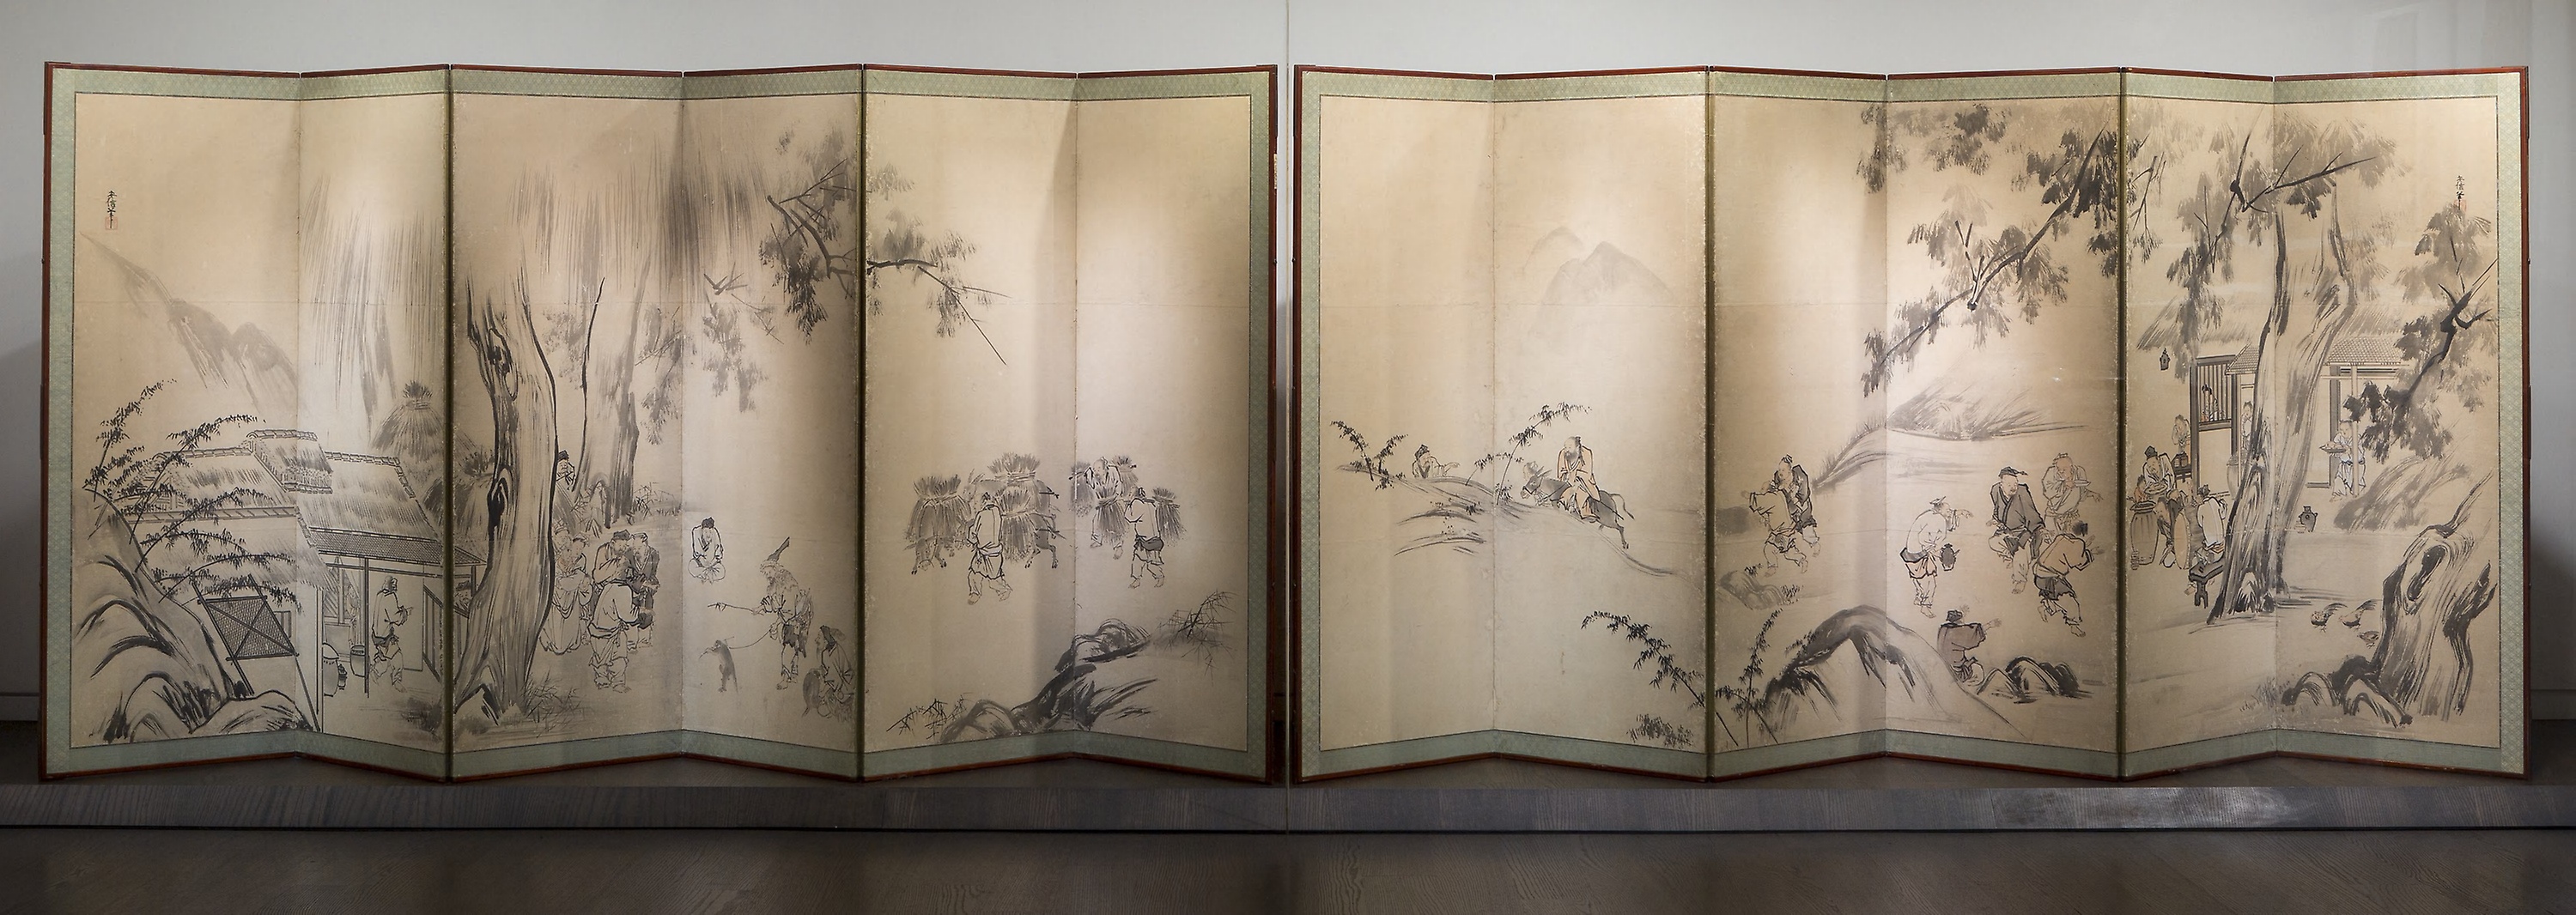
room divider, interior design, textile, curtain, art, furniture, modern art